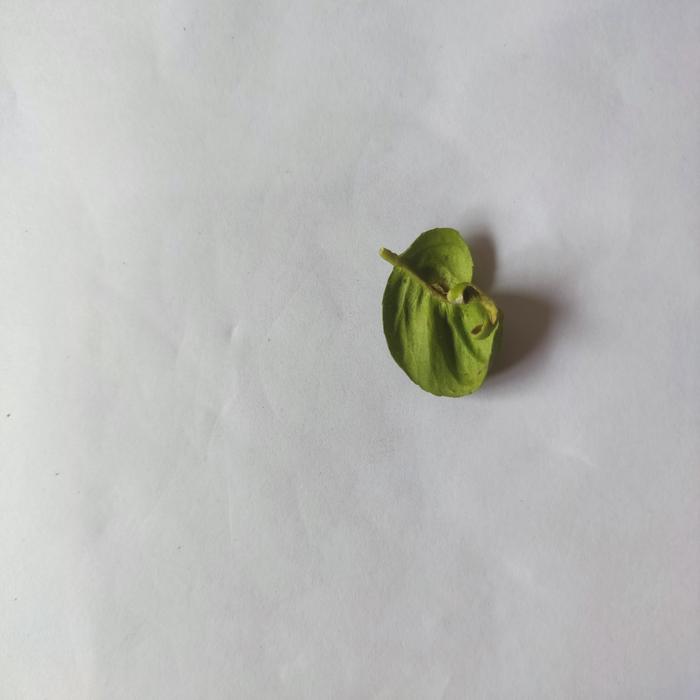
Crop: Lemon
Leaf condition: Leaf_Curl